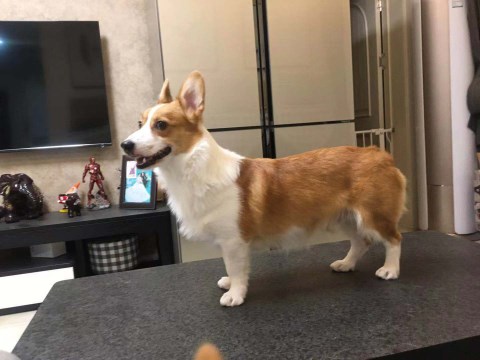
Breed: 2909-n000116-Cardigan